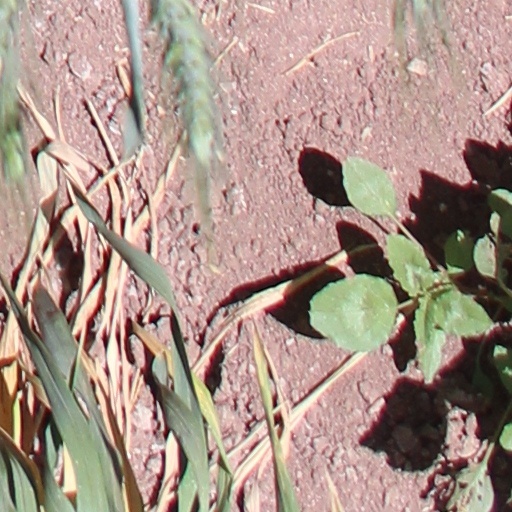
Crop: wheat